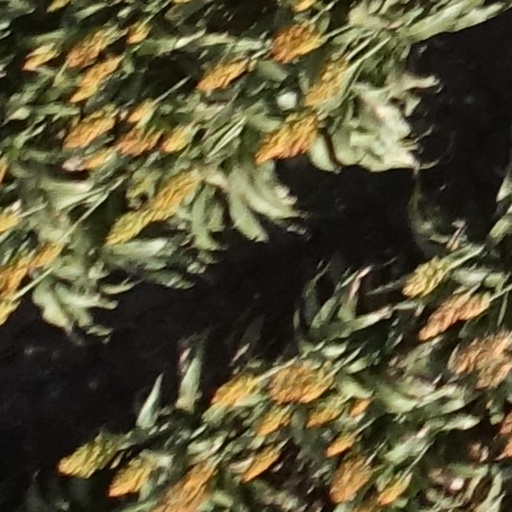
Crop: sorghum